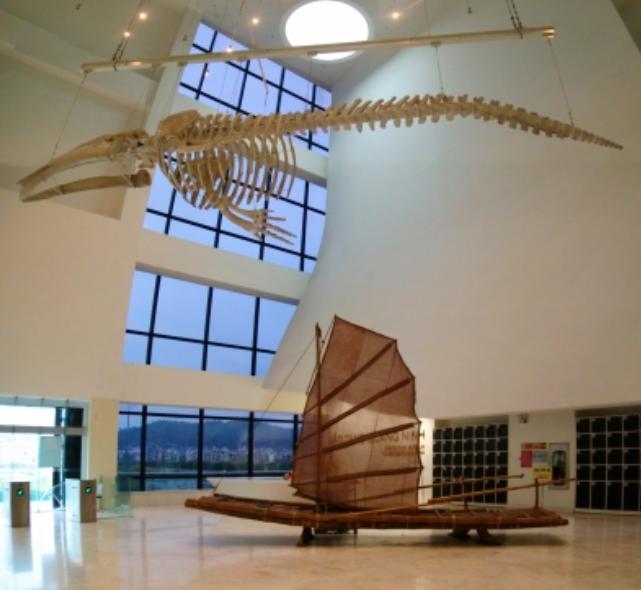
có một mô hình thuyền và một bộ xương ở trong căn phòng